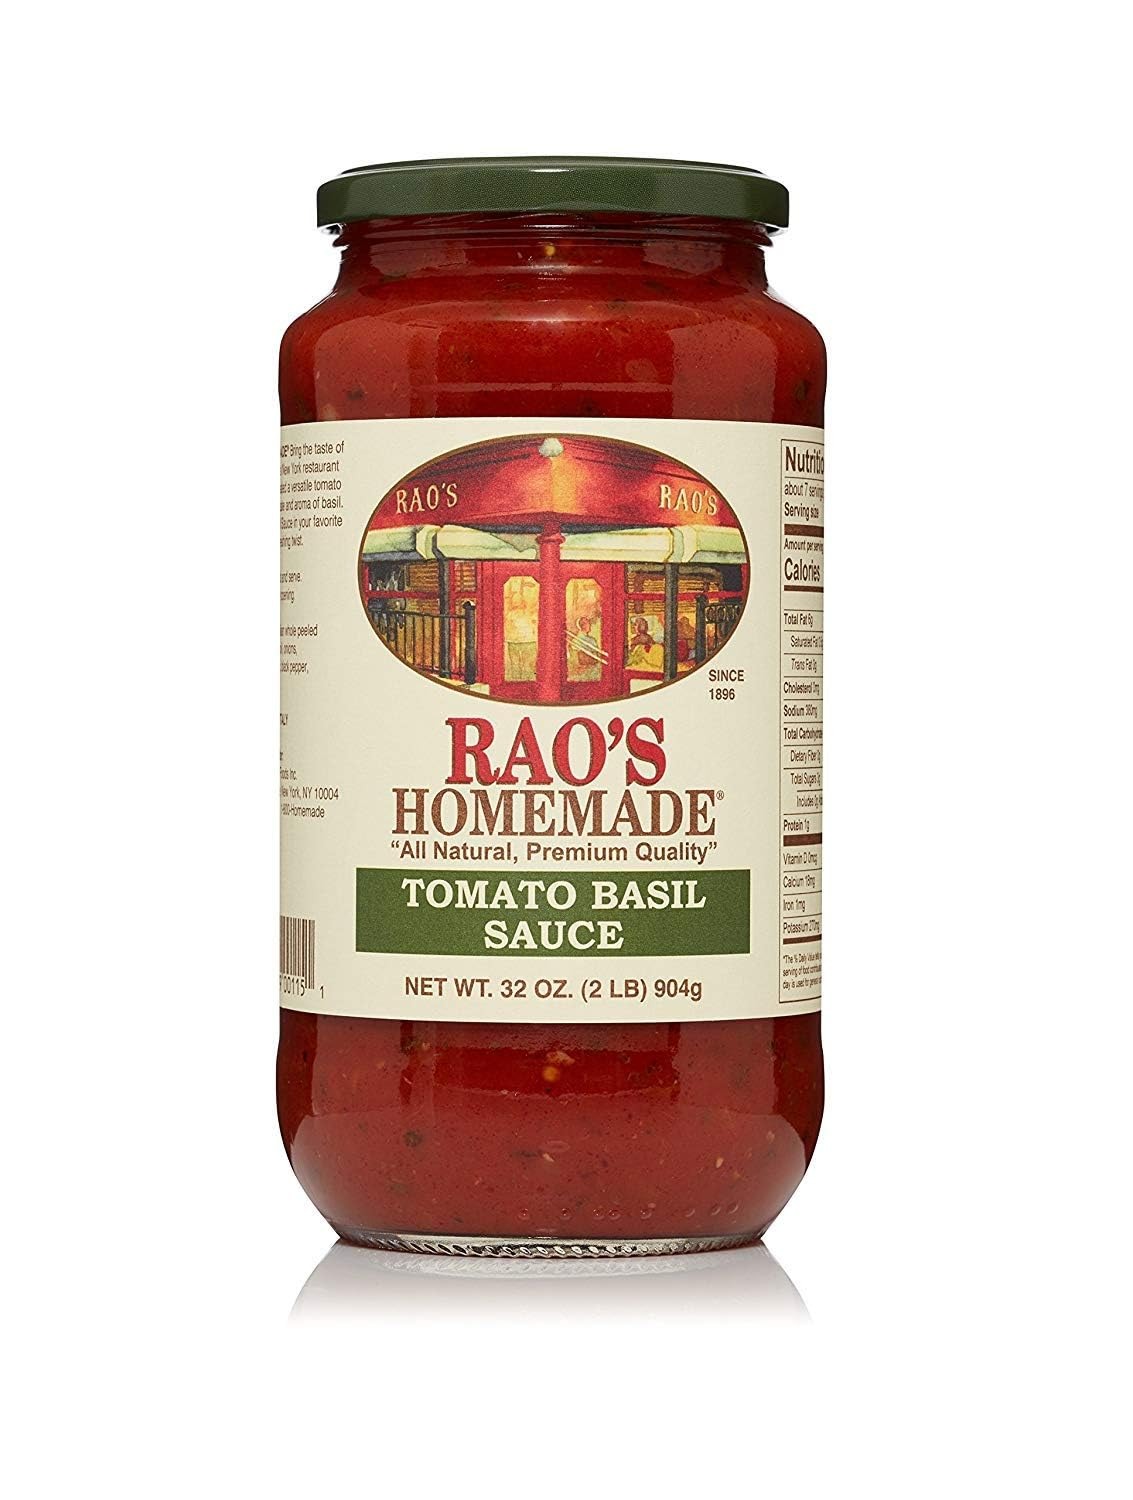
Item Name: RAOS Tomato Basil Pasta Sauce, 32 OZ, 6PK
Bullet Point: Tomato Basil Sauce PRODUCT OF ITALY
Value: 192.0
Unit: Ounce

Price: 25.56